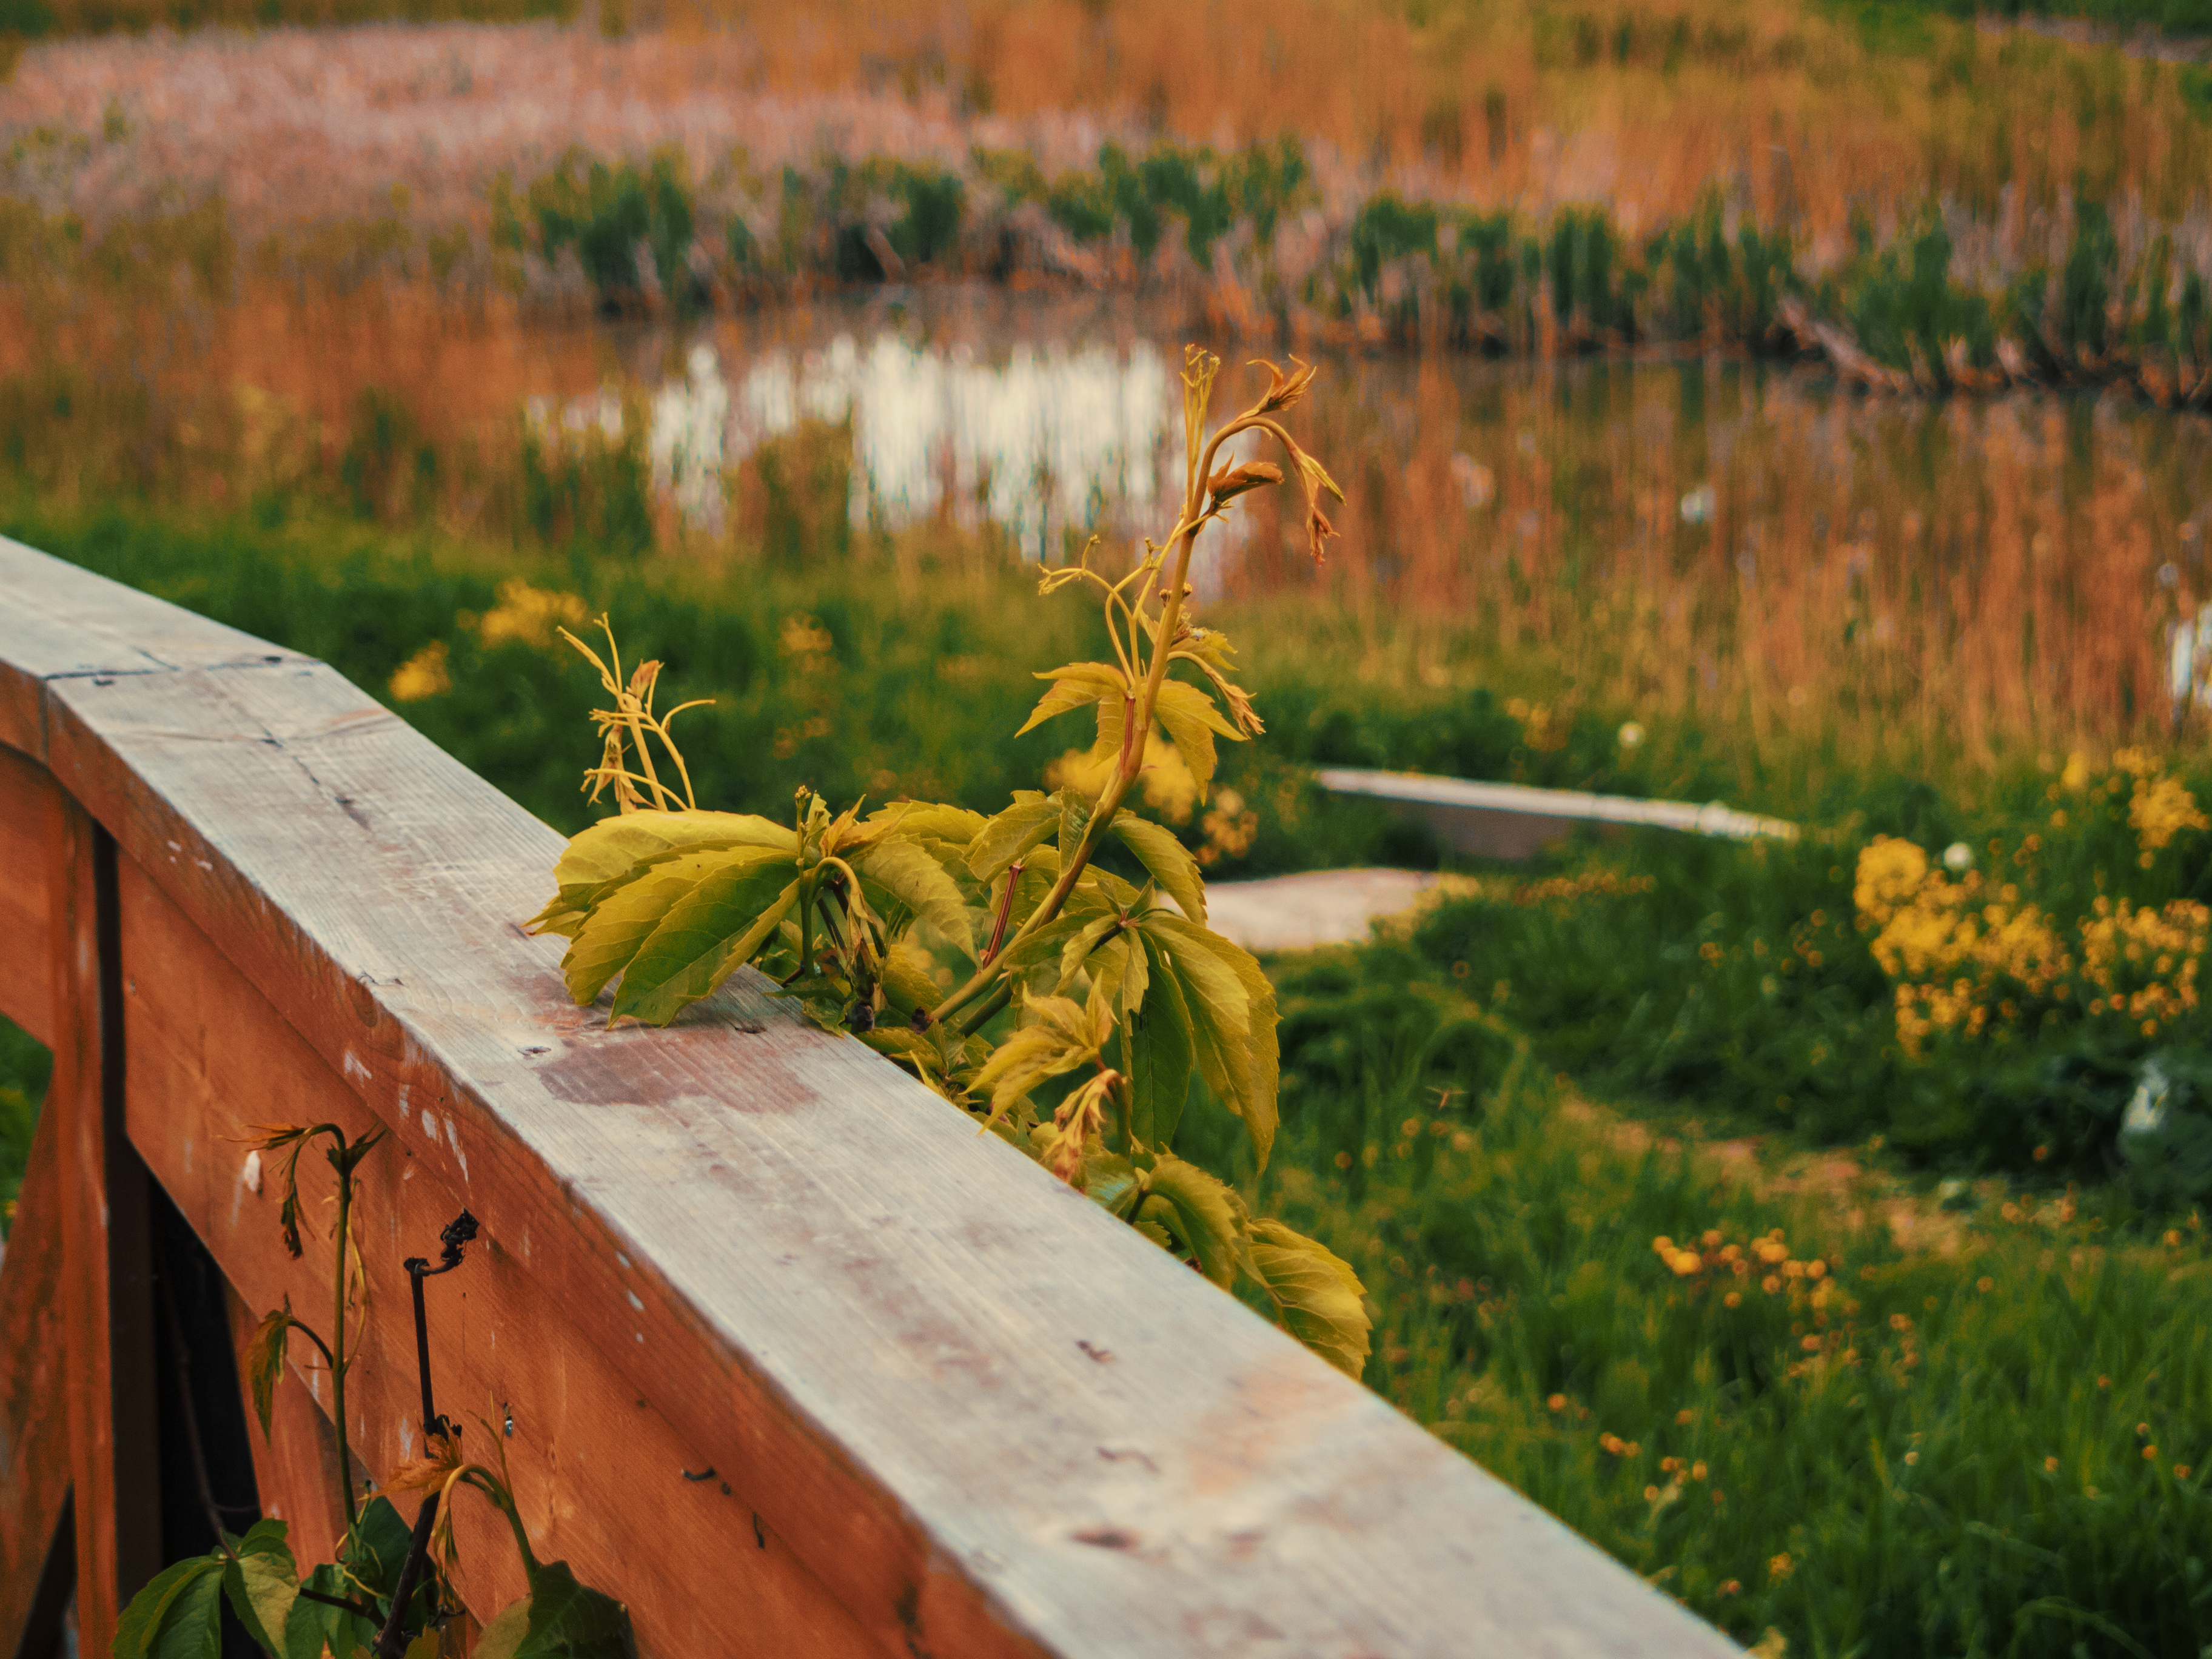
images, plant, vertebrate, leaf, wood, natural landscape, grass, vegetation, sunlight, flower, landscape, rural area, grass family, grassland, road, wildlife, prairie, field, soil, agriculture, spring, pasture, nature reserve, wood stain, roof, wetland, plant stem, autumn, garden, deciduous, flowering plant, wildflower, plantation, shrub, farm, steppe, rock, forest, evening, sunflower, rust, marsh